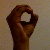
The image shows a hand gesture representing the letter 'O' in Indian Sign Language.